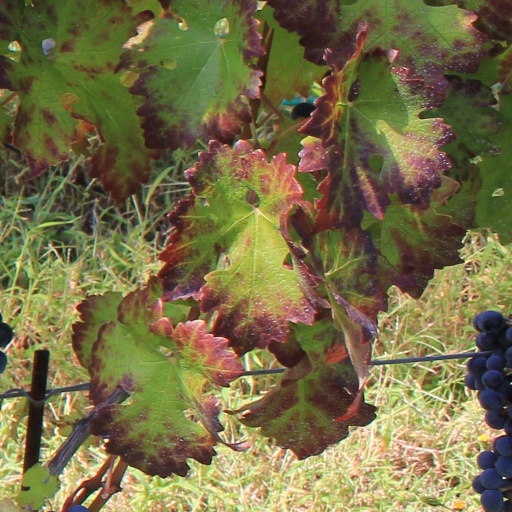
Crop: grape